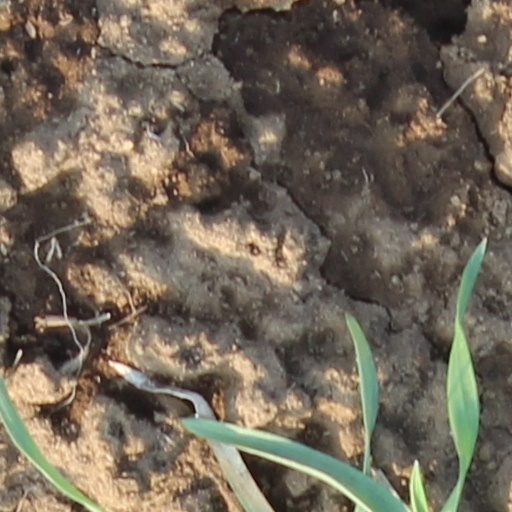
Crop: wheat